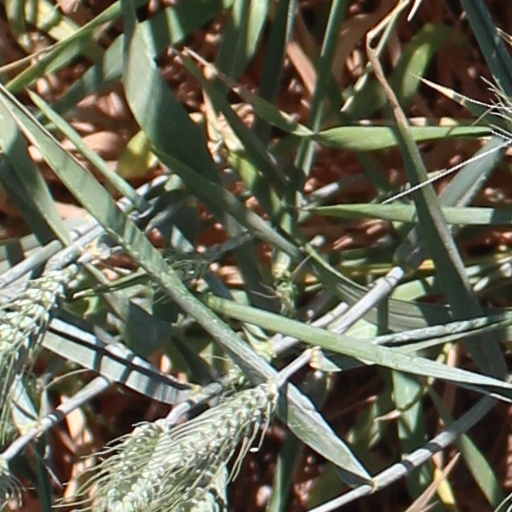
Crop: wheat